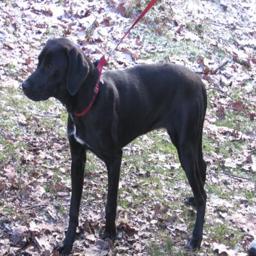
Animal: dogs